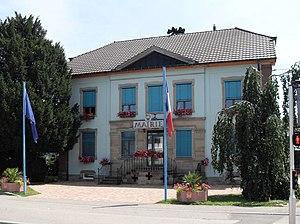
La mairie de Heiteren